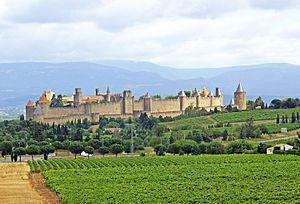
Le malepère est un vin d'appellation d'origine contrôlée produit dans le massif de la Malepère, situé entre Limoux, Castelnaudary et Carcassonne, dans le département français de l'Aude.